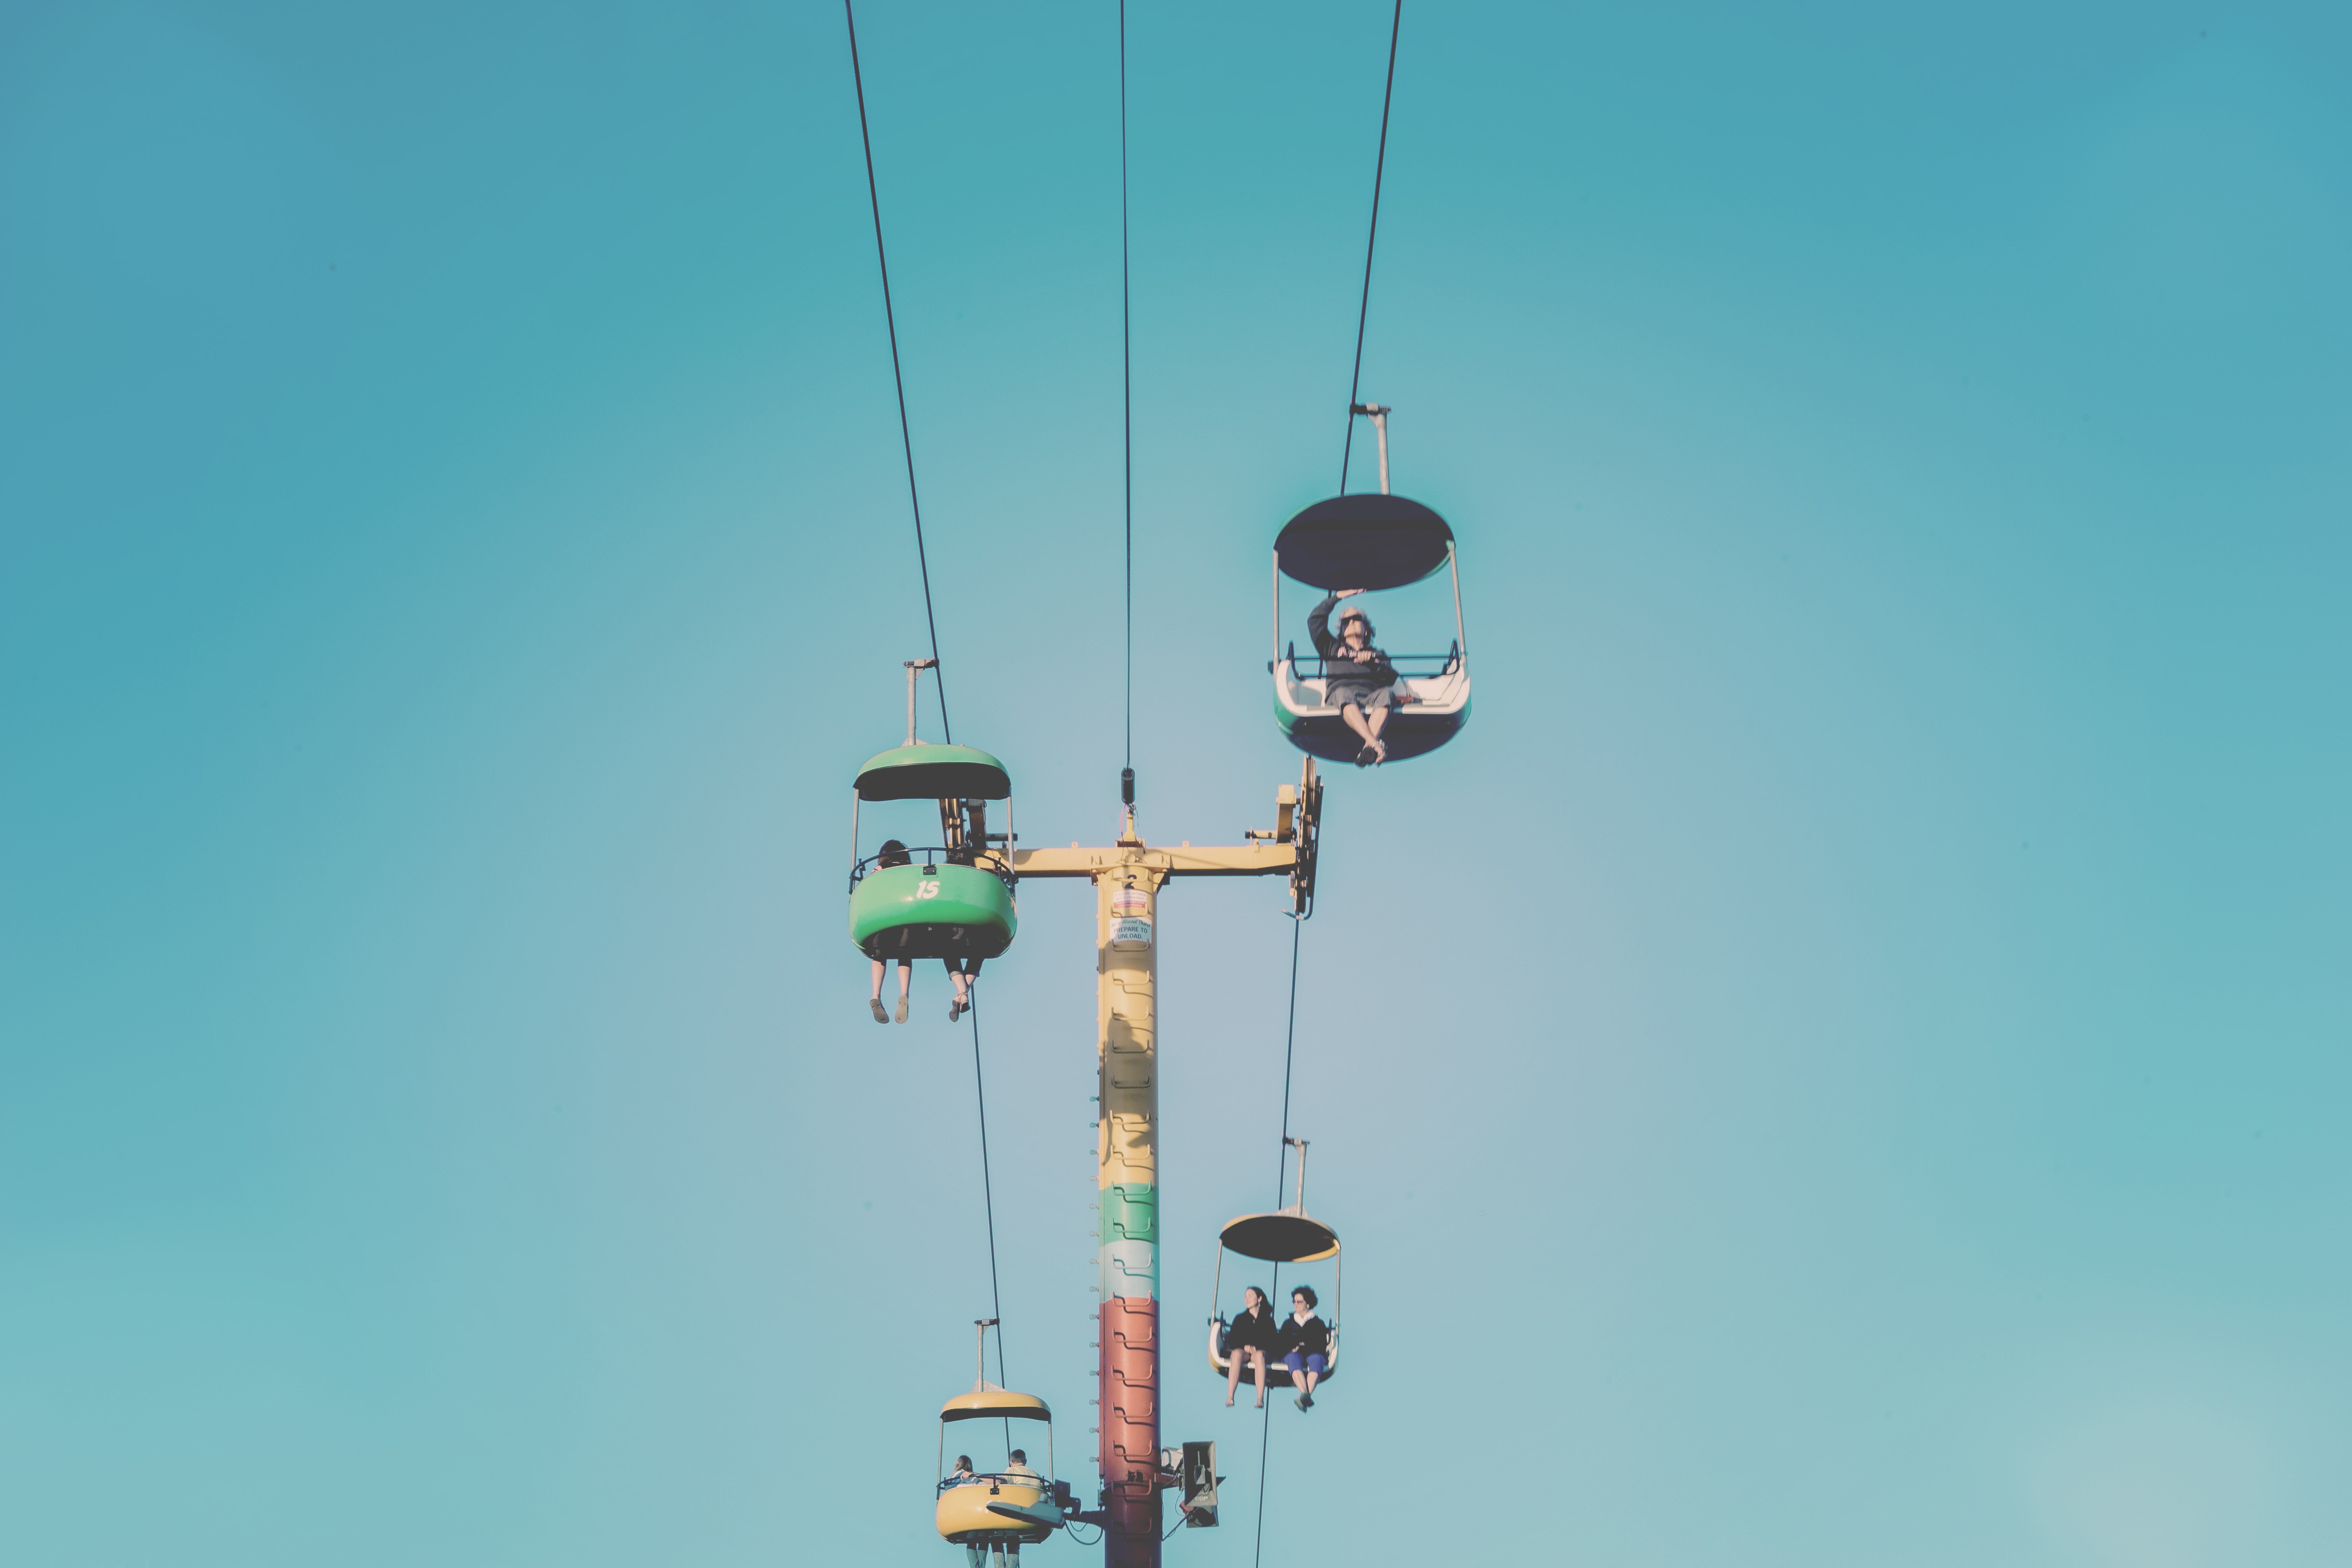
jumping, mast, color, ride, cable car, lighting, life, light fixture, wires, beauty, scene, cables